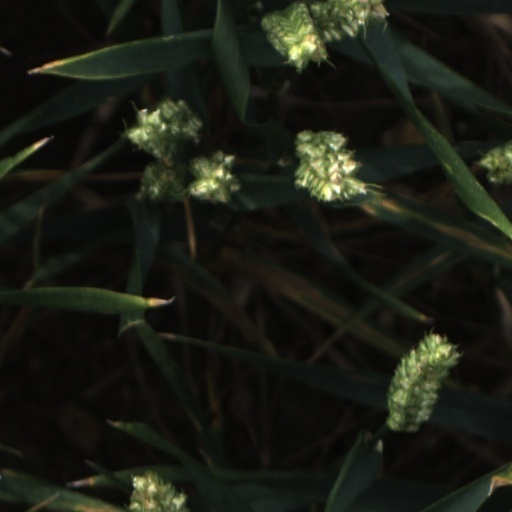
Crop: wheat